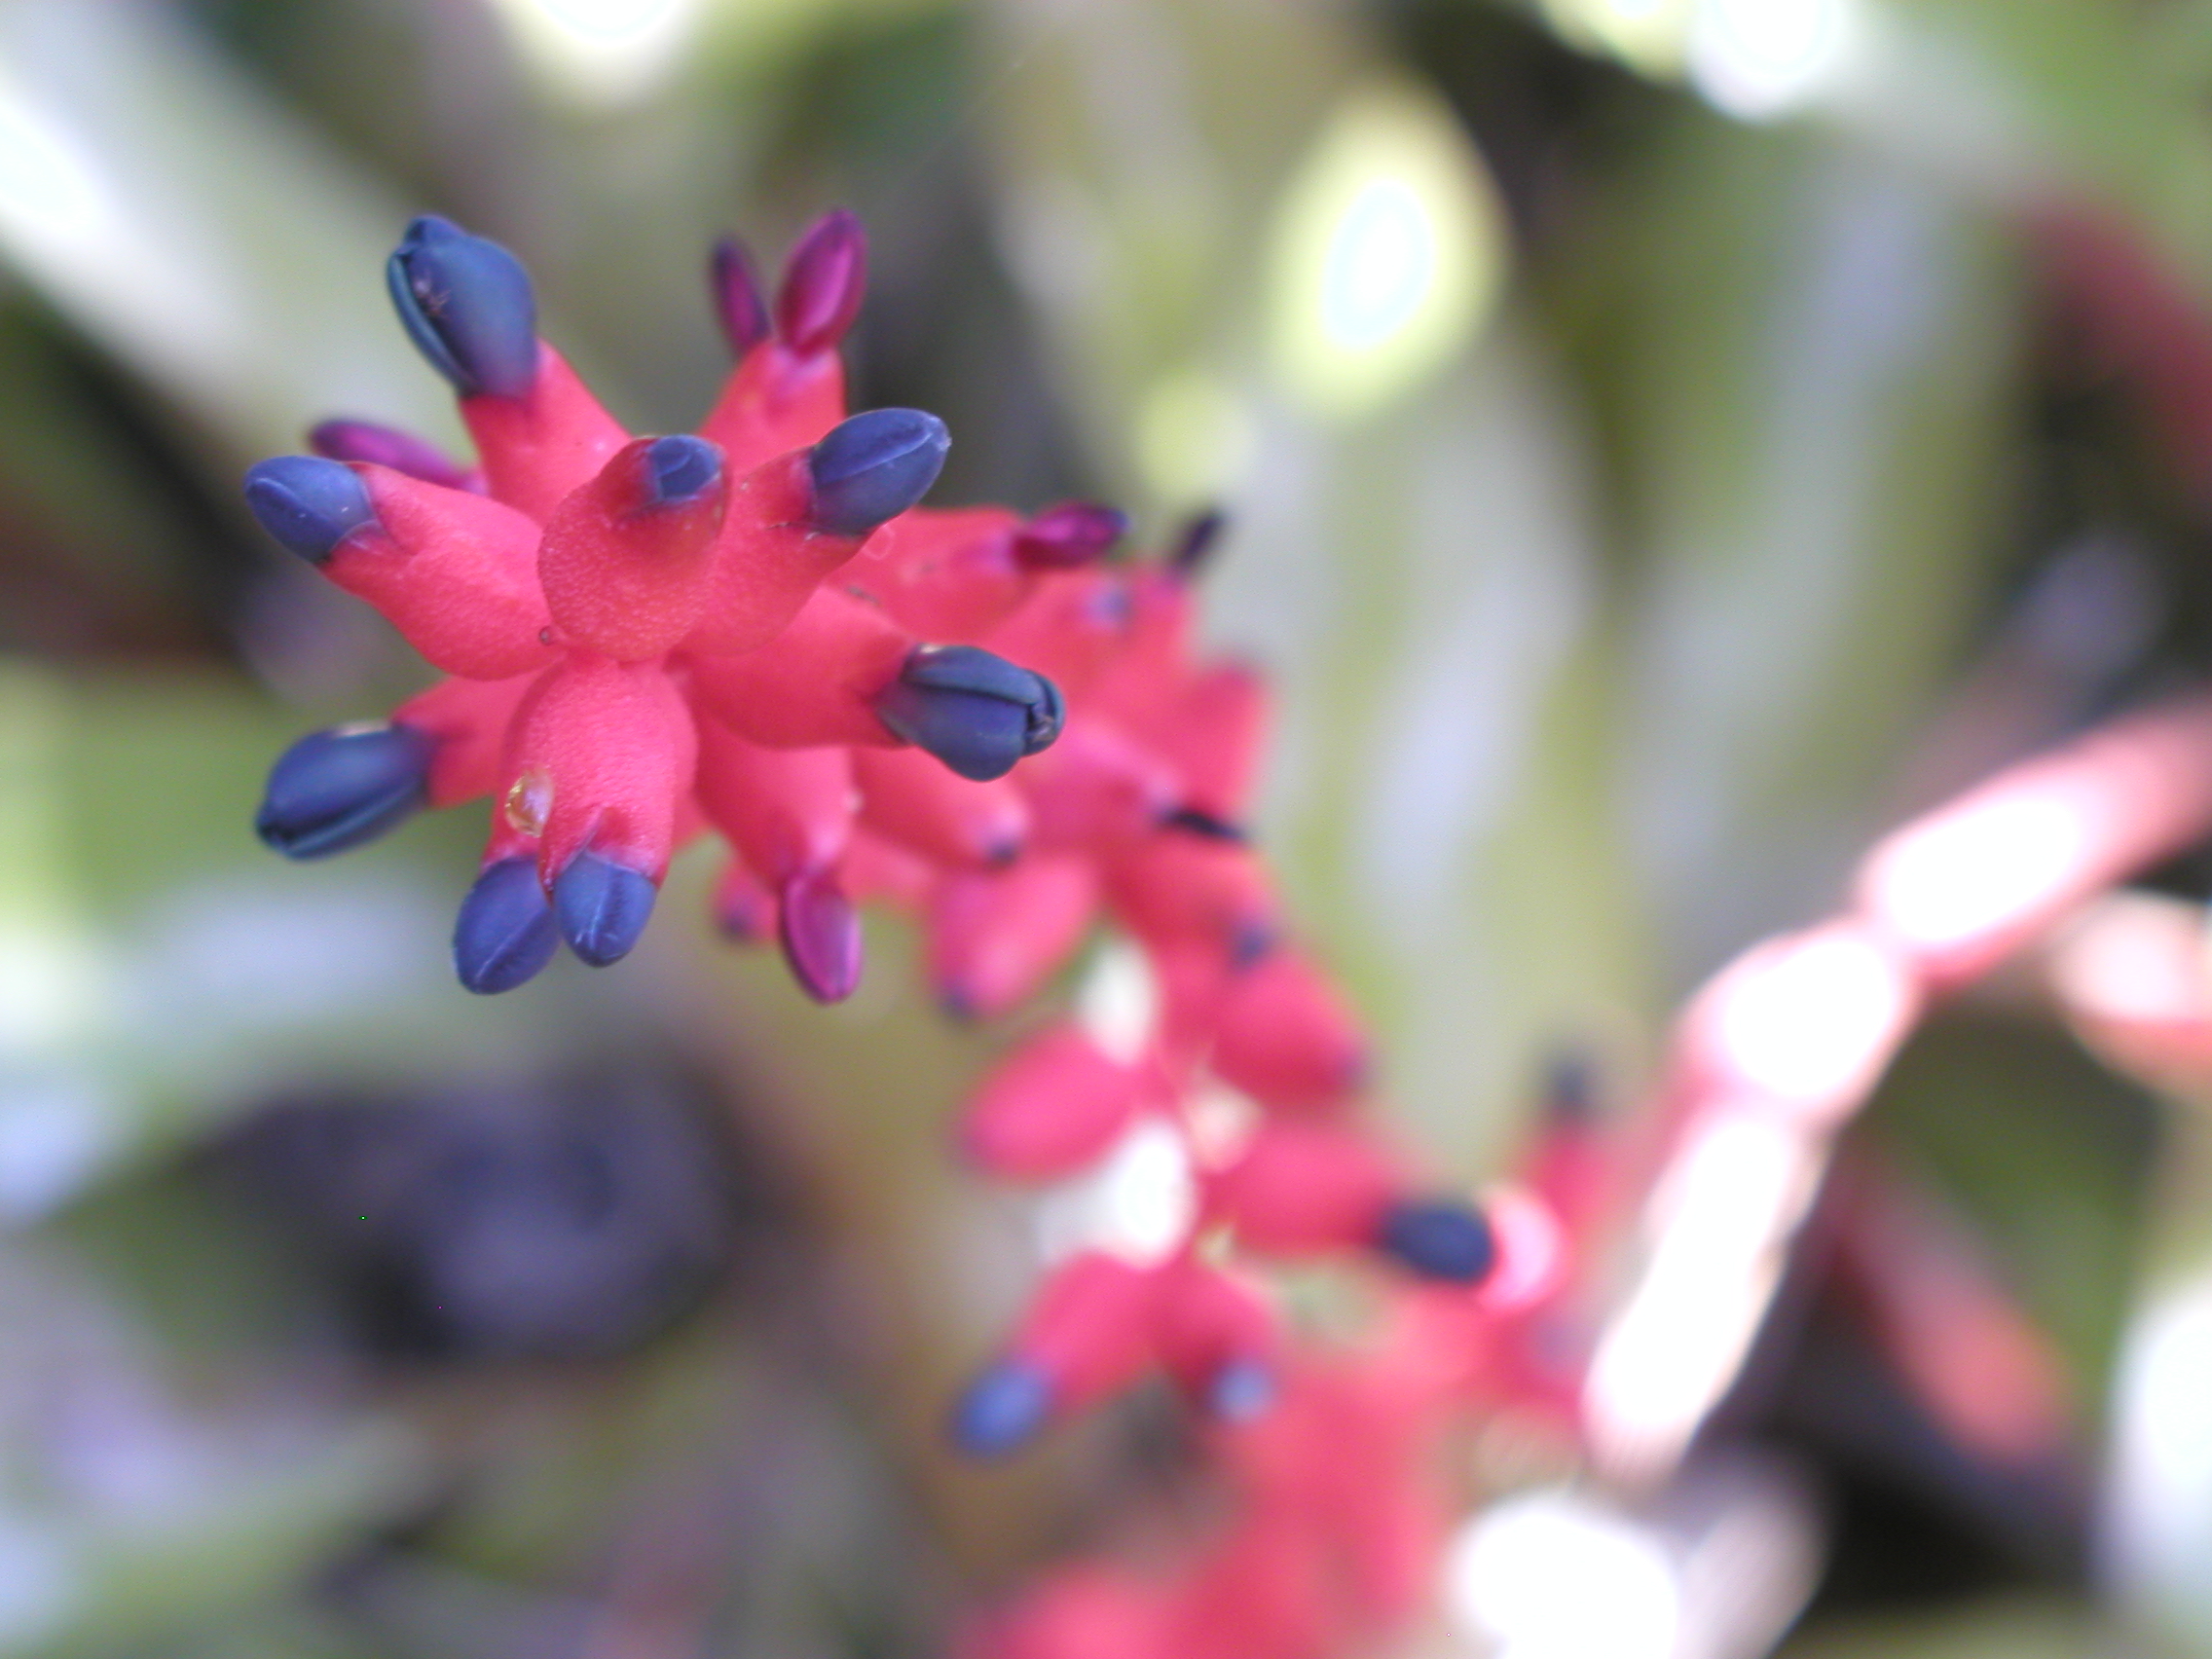
branch, blossom, plant, photography, leaf, flower, petal, botany, pink, flora, wildflower, close up, shrub, florida, macro photography, flowering plant, land plant